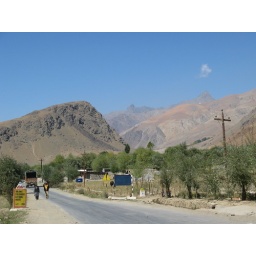
It was main target of Pakistani forces in the war of Kargil. You can spot tiger hill in the background.